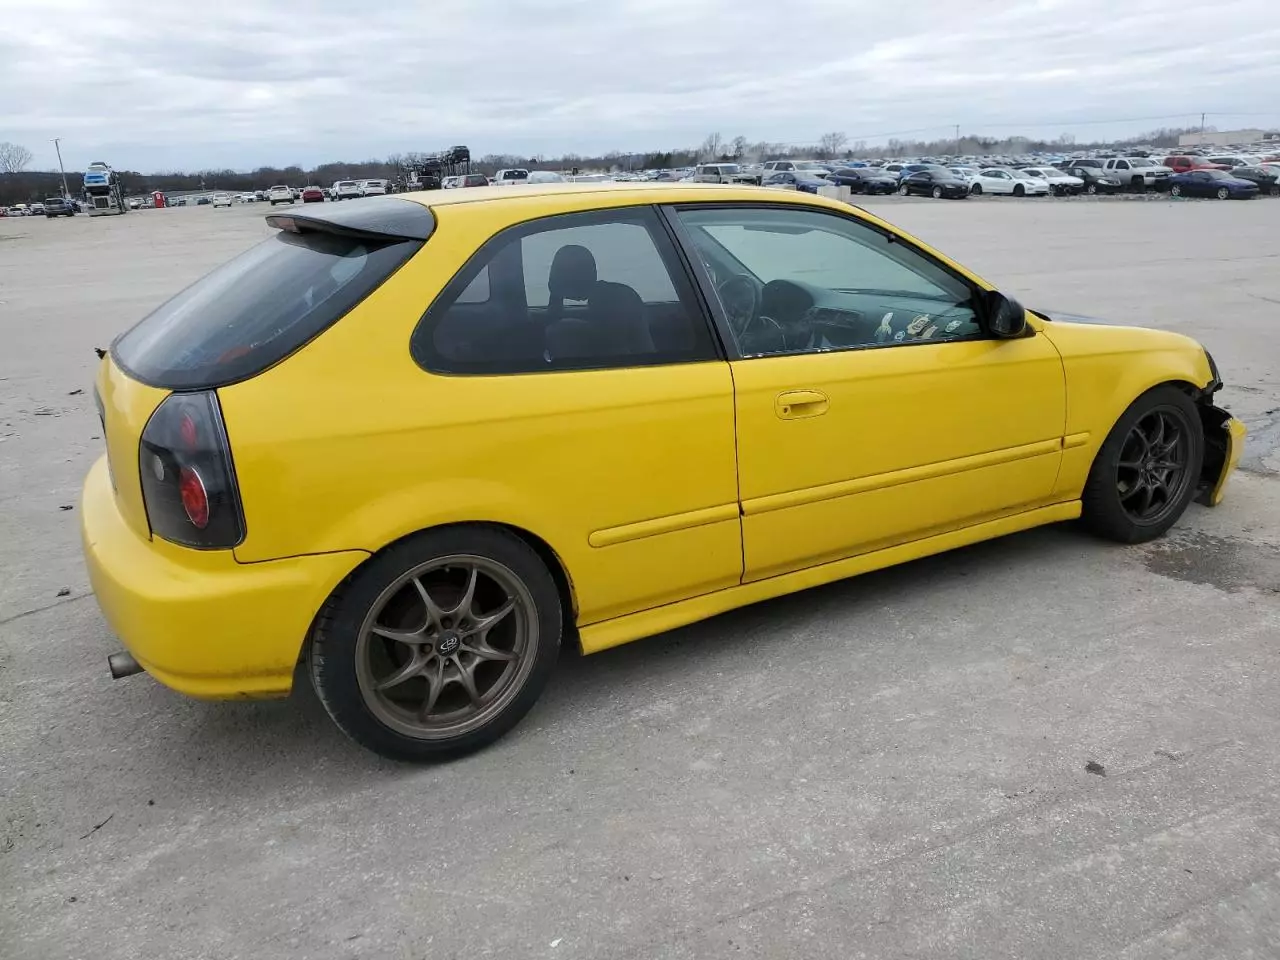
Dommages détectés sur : feu avant gauche, capot, aile avant droite, aile avant gauche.
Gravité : majeur